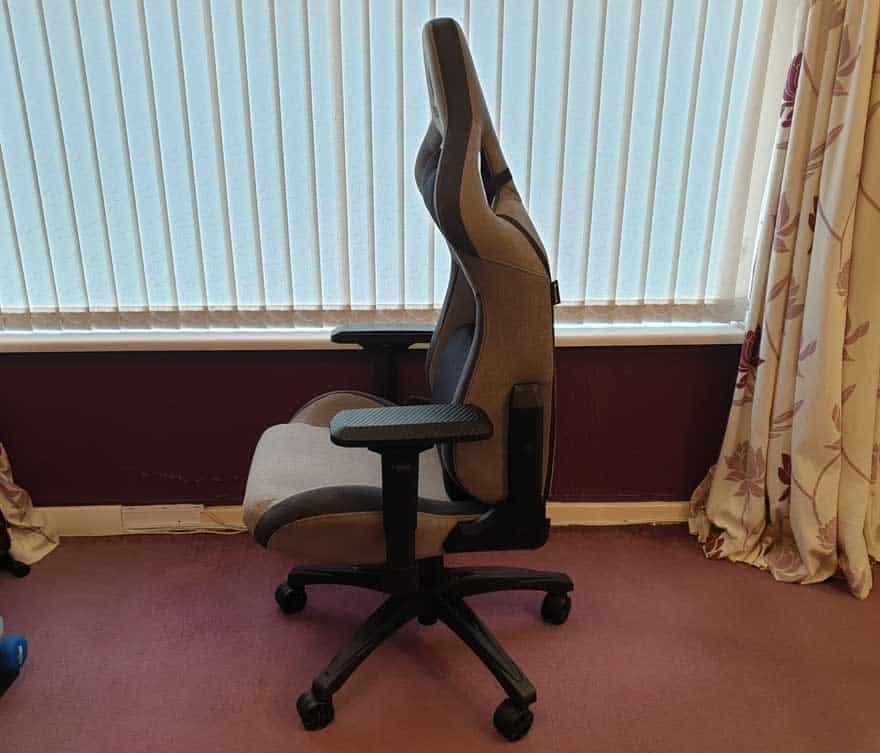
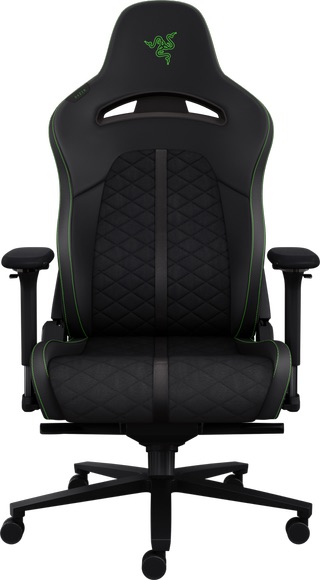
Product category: items_chair
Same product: no